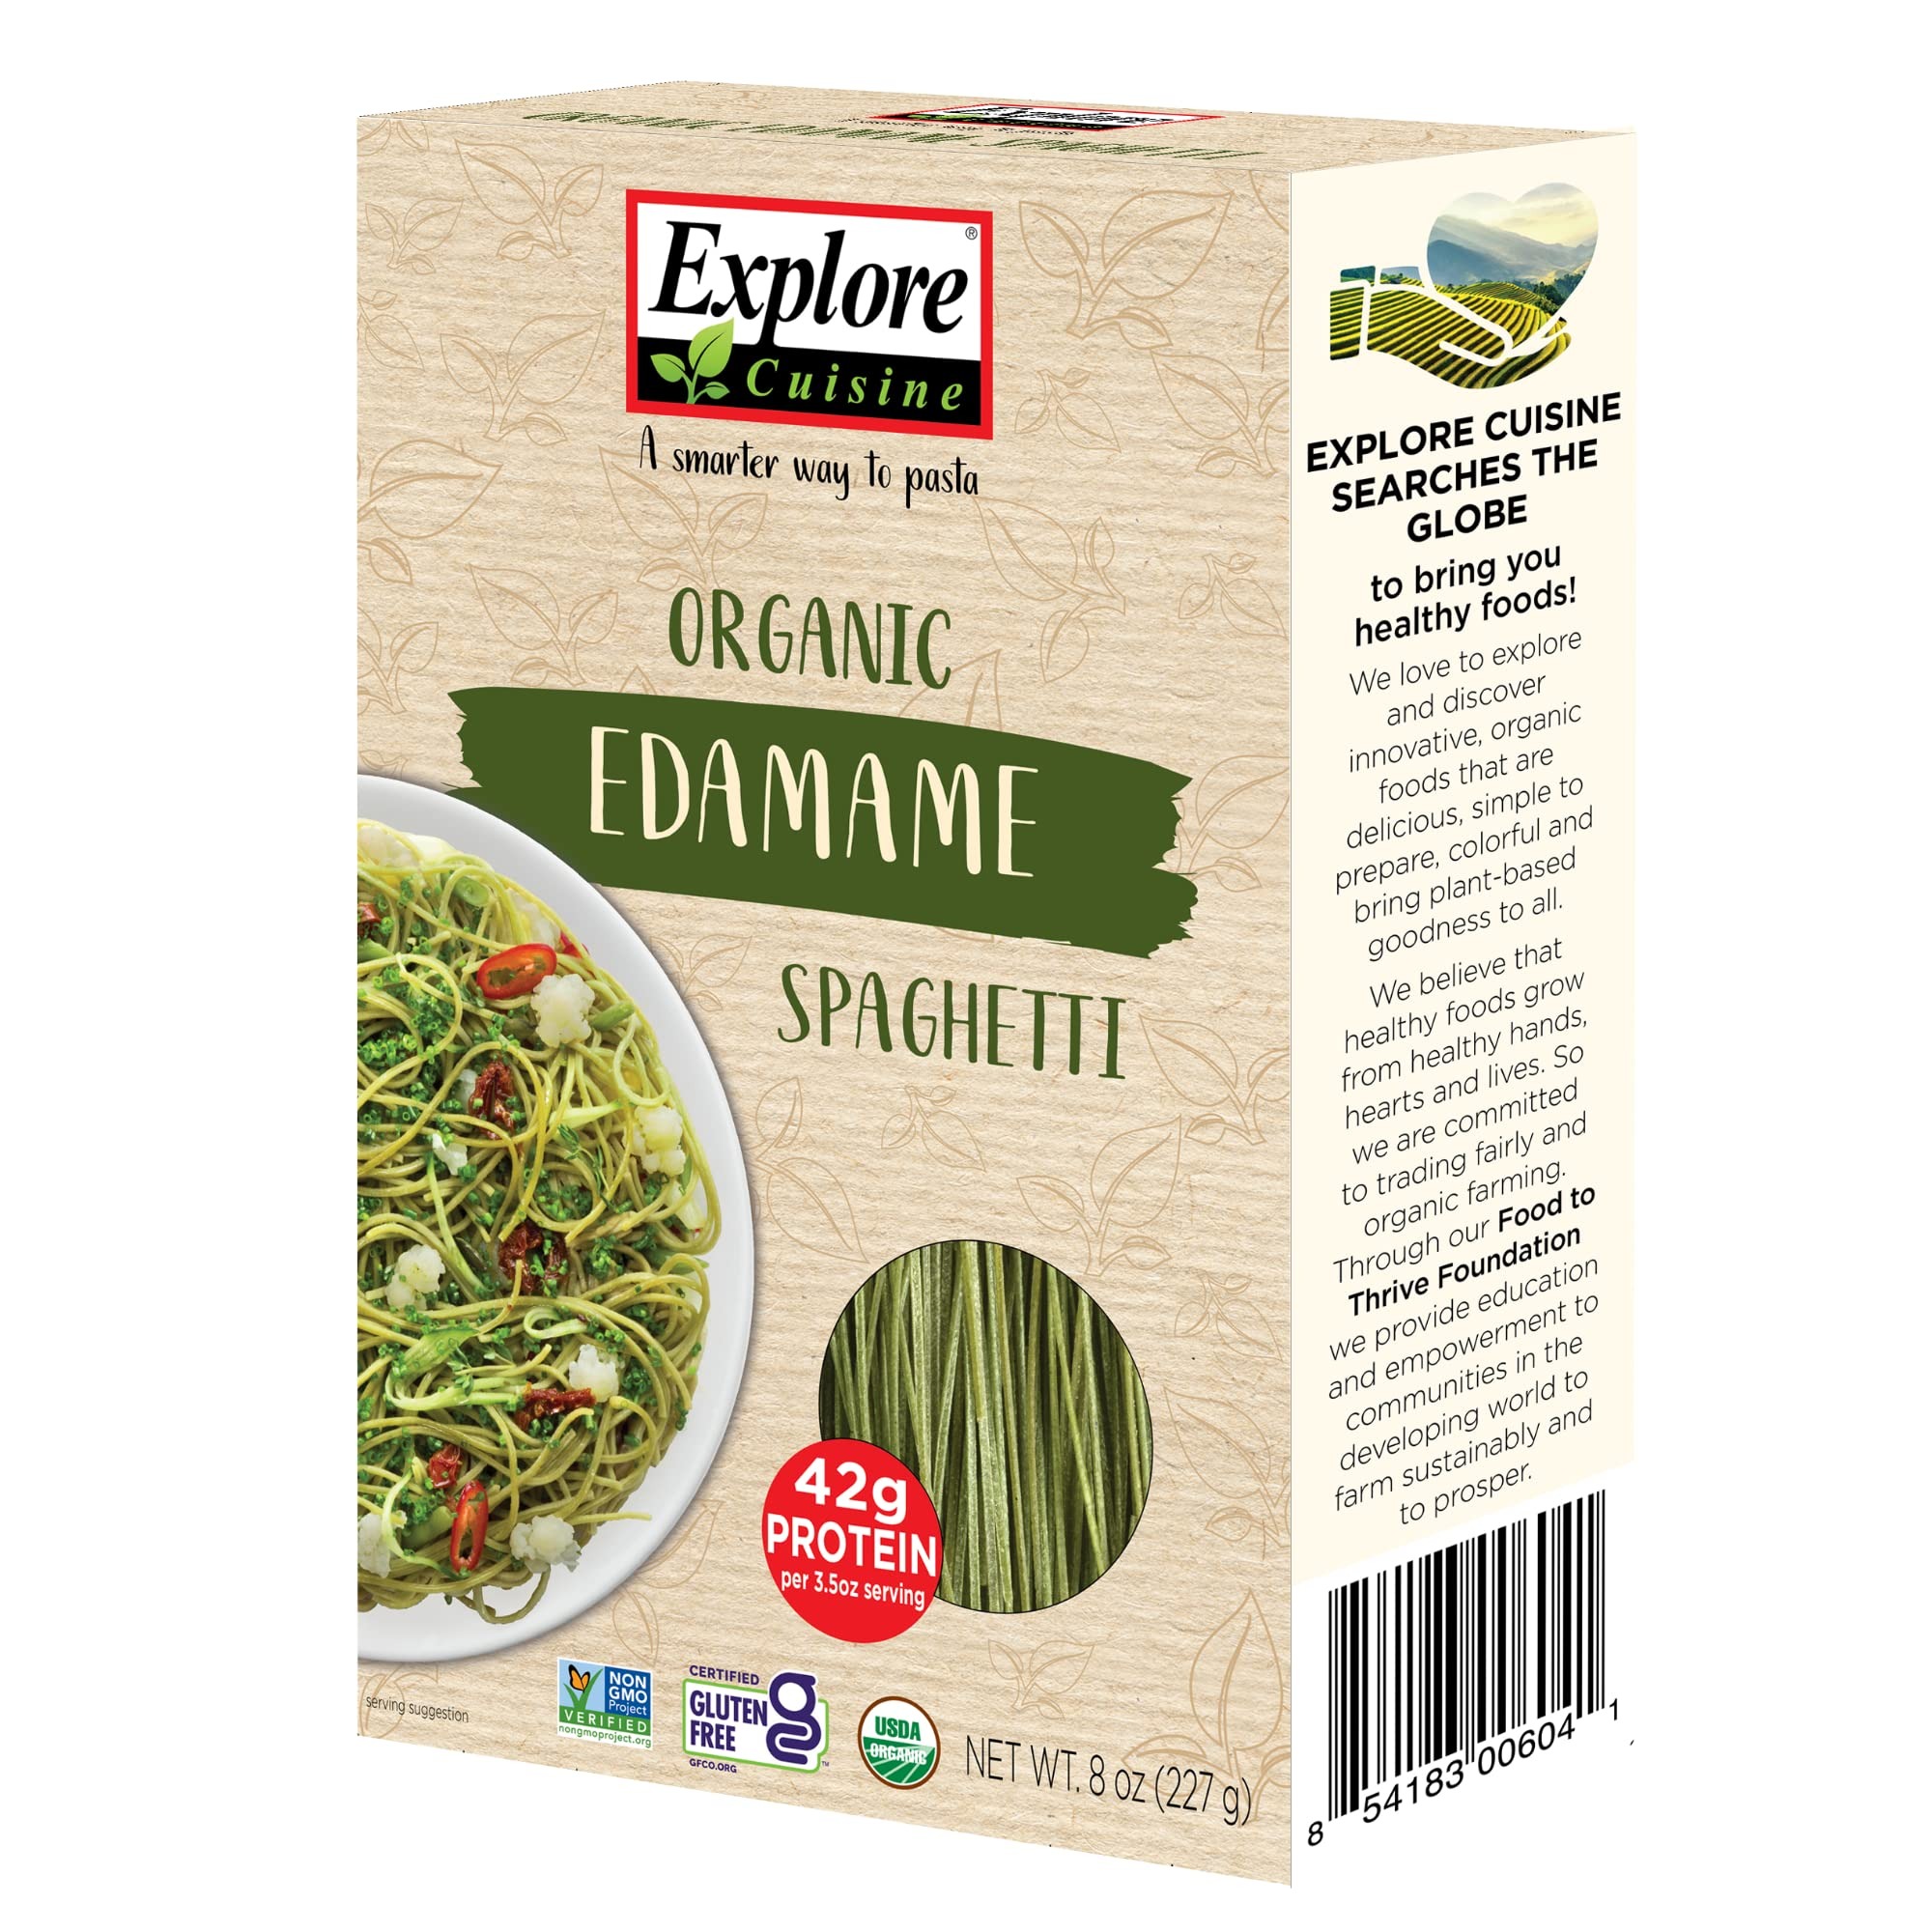
Item Name: Explore Cuisine Organic Edamame Spaghetti - 8 oz - Easy-to-Make Pasta - High in Plant-Based Protein - Non-GMO, Gluten Free, Vegan, Kosher - 4 Servings
Bullet Point 1: PLANT PROTEIN. MADE SIMPLE. - Explore Cuisine is easy-to-make food that’s good and good for you. It’s high protein. High fiber. And it’s organic. We know that simple changes can make a big impact.
Bullet Point 2: CLEAN, SIMPLE INGREDIENTS - All Explore Cuisine pastas are USDA Certified Organic, non-GMO, gluten free, vegan & kosher. Never any added flavorings, binders or gums.
Bullet Point 3: SUPER TASTY NUTRITION - Our Organic Edamame Spaghetti is nutrient dense & low in carbohydrates compared to traditional pasta. Plus, each 3.5-oz serving contains 42g of protein and 23g of fiber.
Bullet Point 4: EASY TO MAKE - These gluten-free noodles cook just like traditional pasta and are ready in minutes. Making a quick, tasty meal for the entire family has never been so simple!
Value: 8.0
Unit: Ounce

Price: 5.835